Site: brandenburg
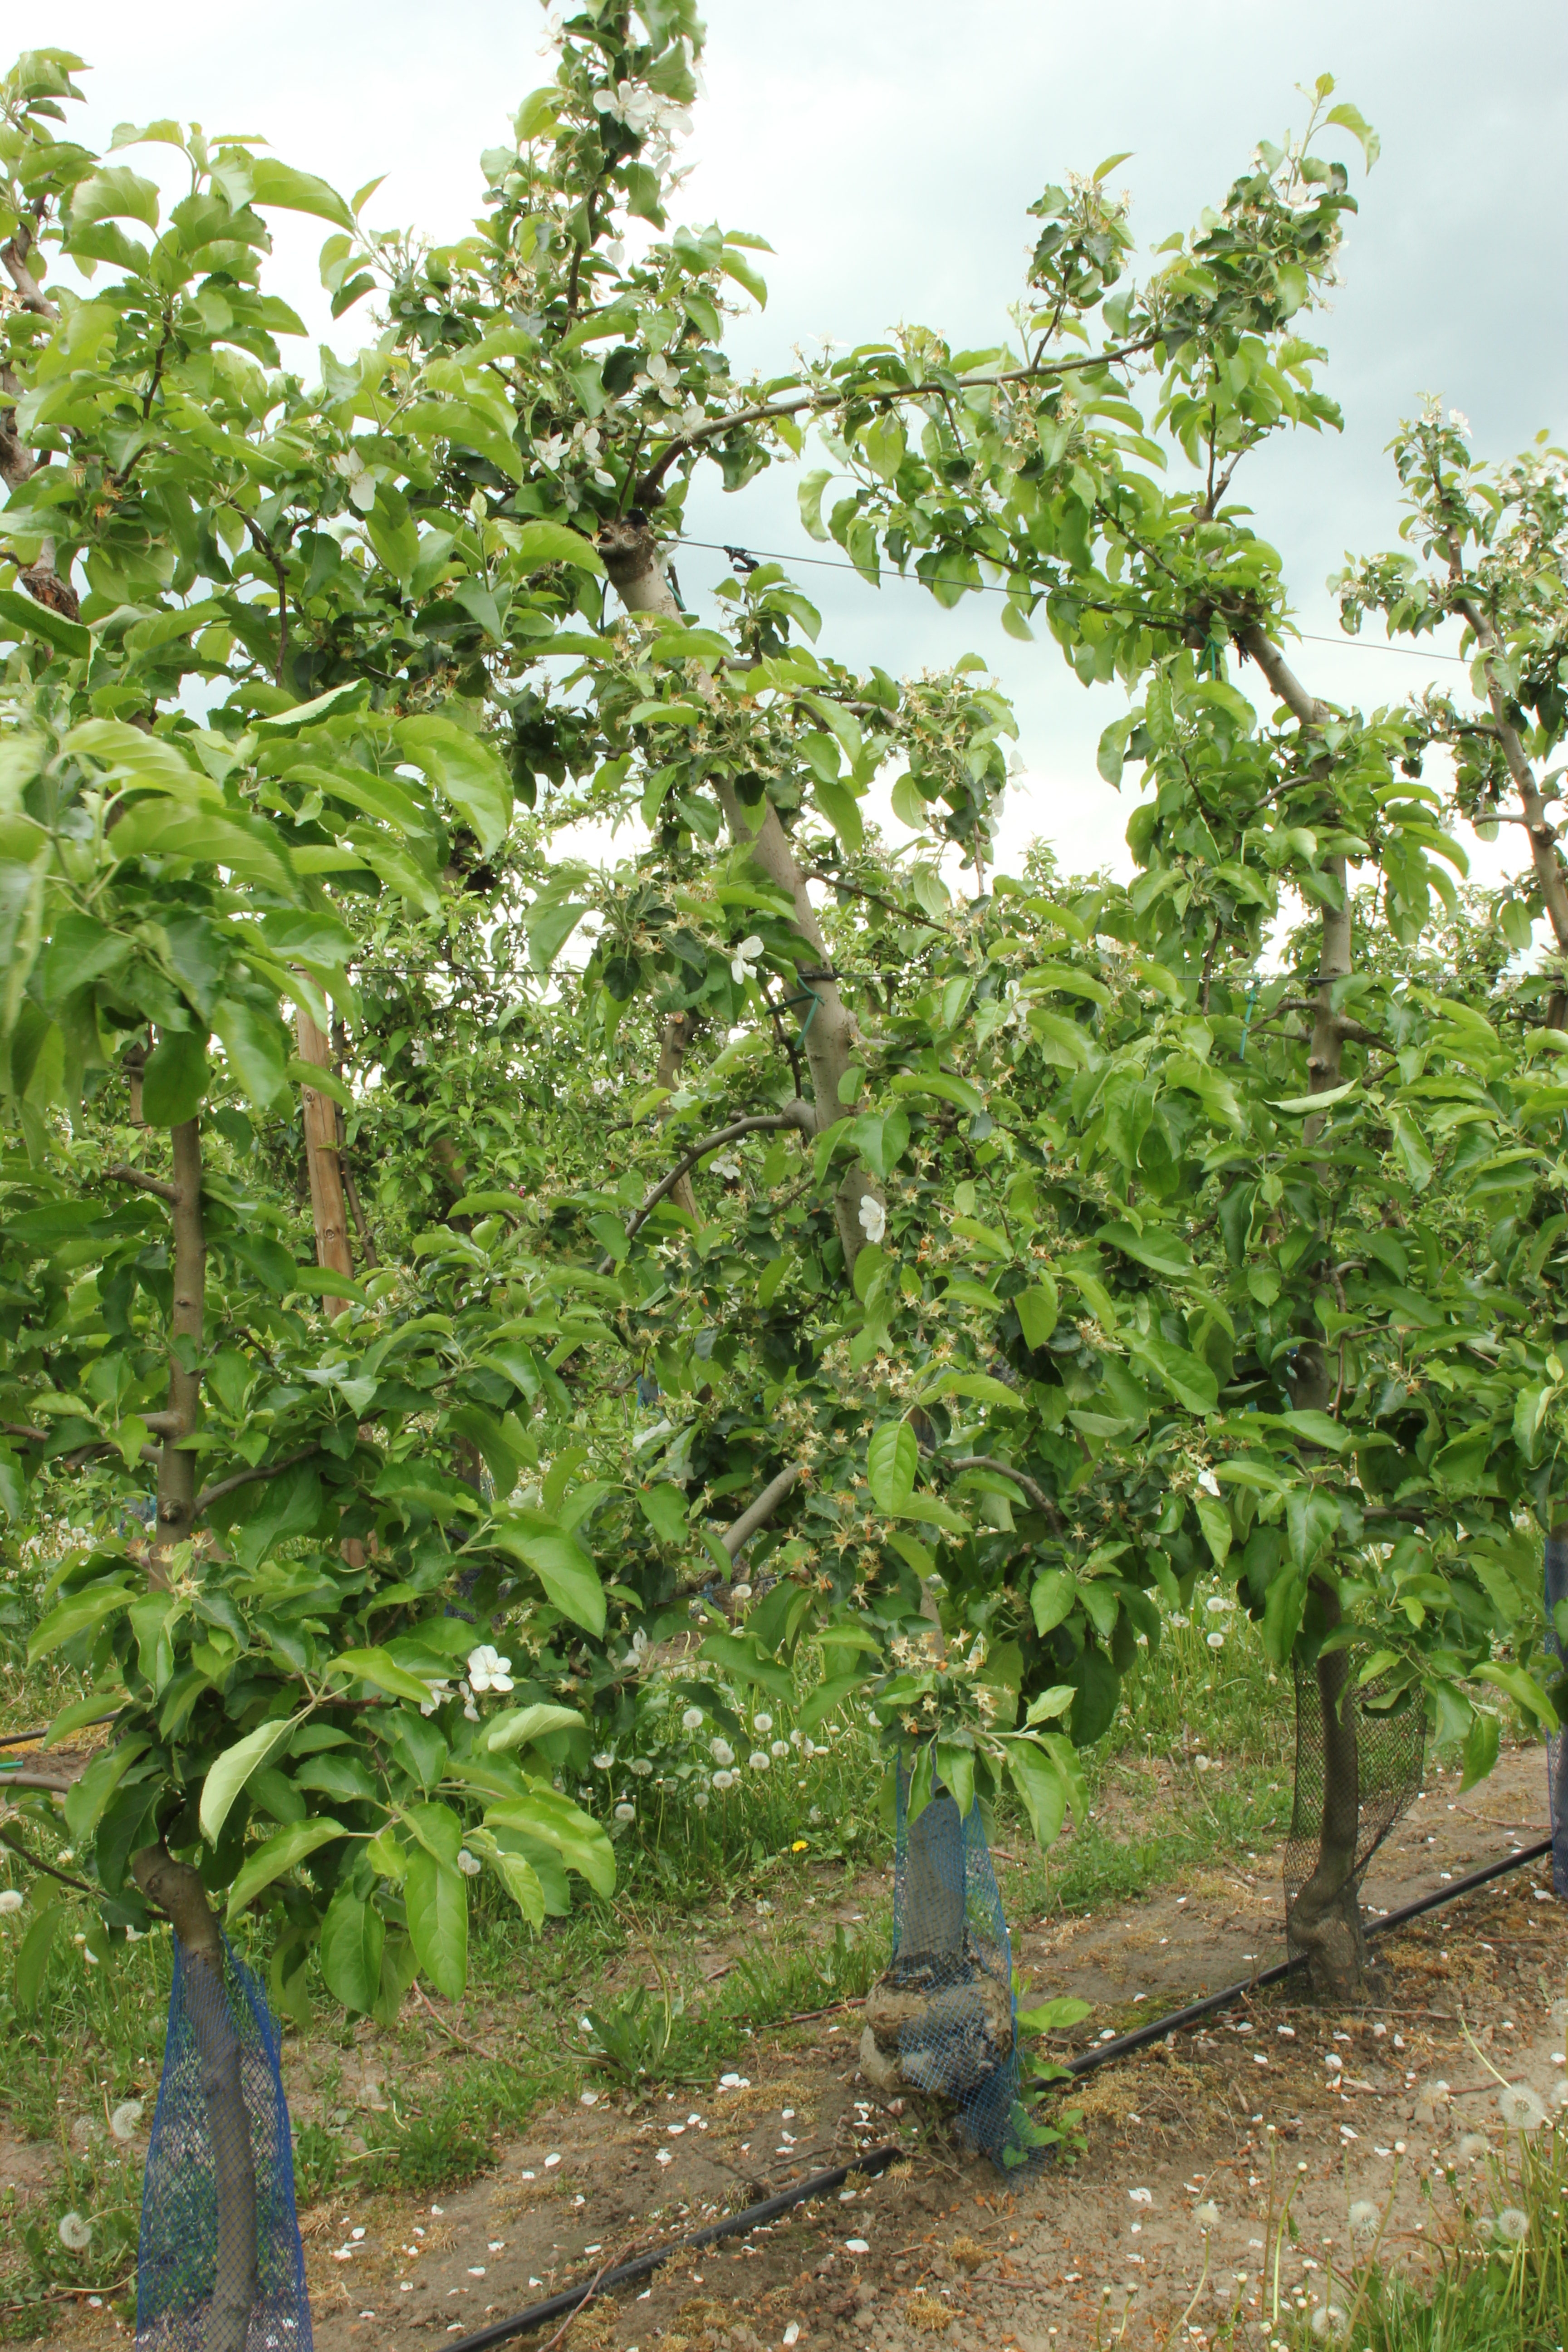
Growth stage (BBCH 67): Flowering